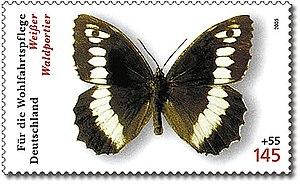
Le Silène est une espèce de lépidoptères de la famille des Nymphalidae et de la sous-famille des Satyrinae. Il est la seule espèce du genre monotypique Brintesia.